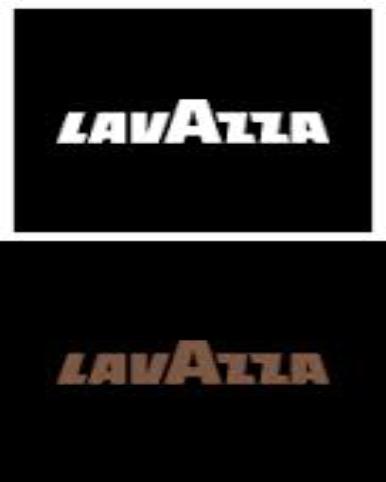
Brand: LAVAZZA
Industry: Food